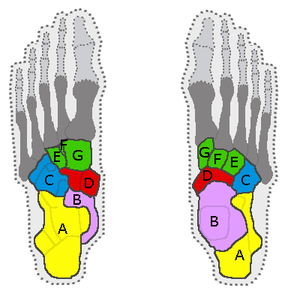
Fodrod
Fodrodsknoglerne: